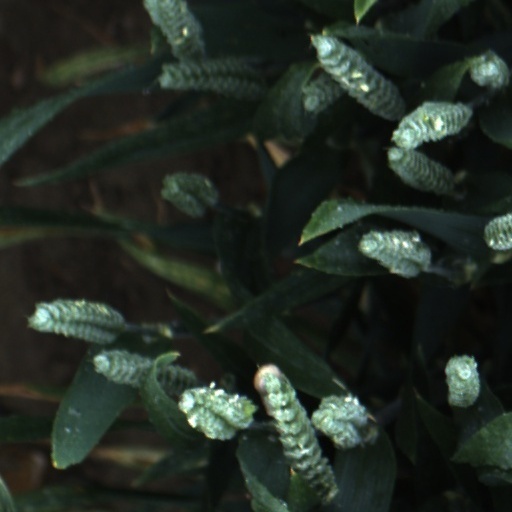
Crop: wheat